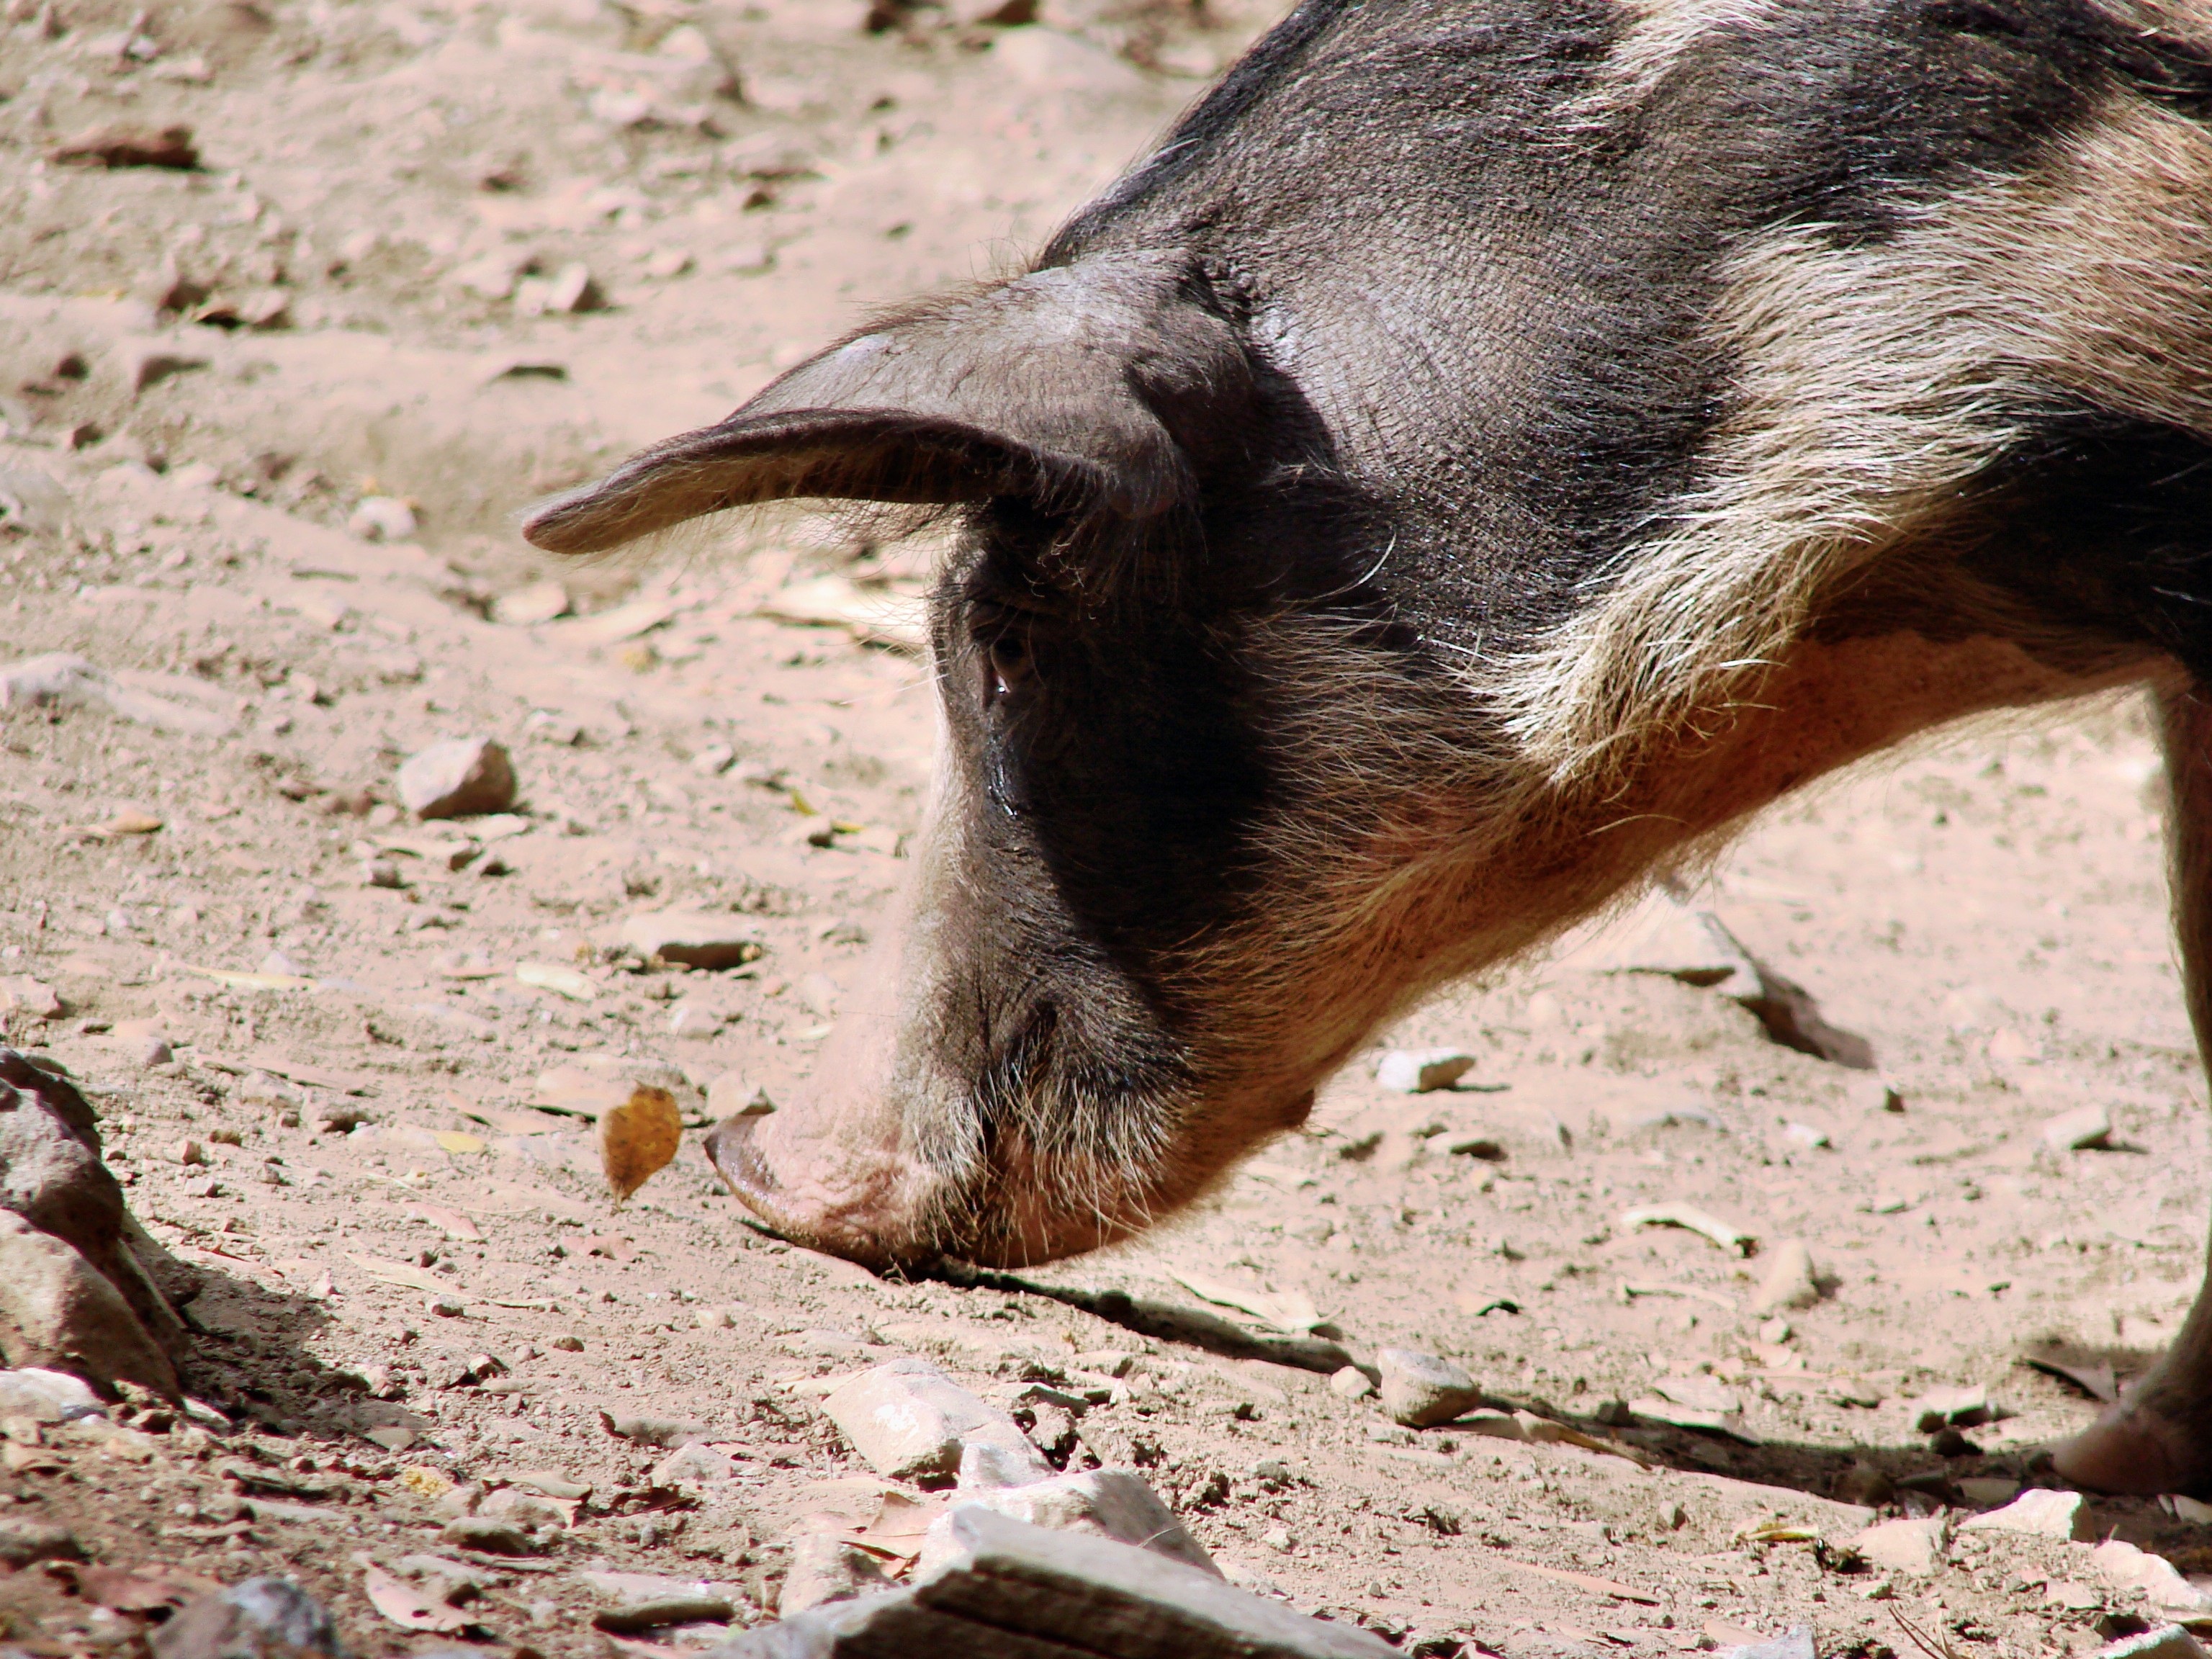
ground, wildlife, wild, mammal, fauna, close up, free, snout, vertebrate, pig, taster, pig like mammal